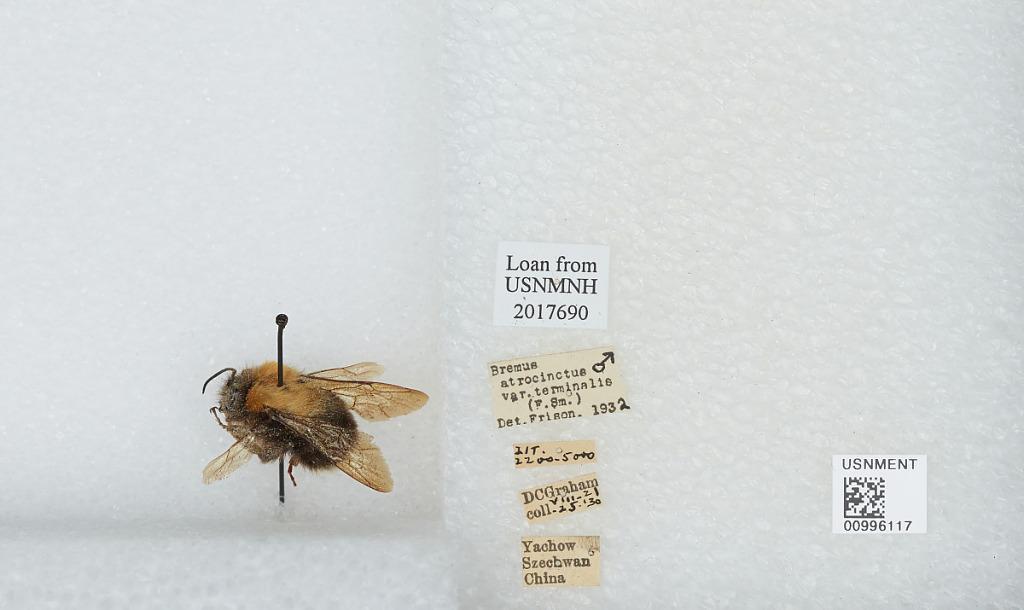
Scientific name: Bombus (Festivobombus) festivus Smith
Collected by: D. Graham
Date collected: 1930-8-21
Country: China
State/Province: Sichuan
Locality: Yucheng
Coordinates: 30.0061, 103.032
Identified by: Frison